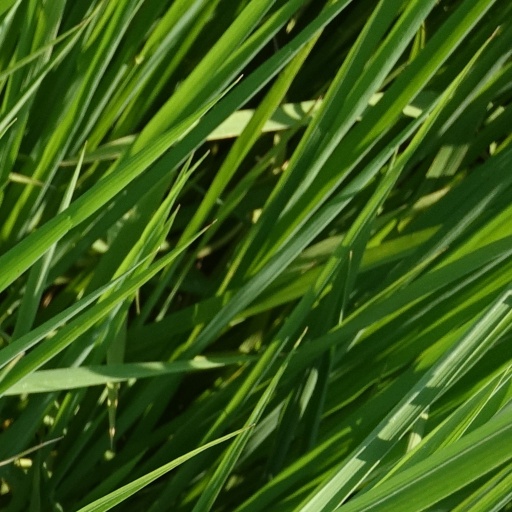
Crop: rice